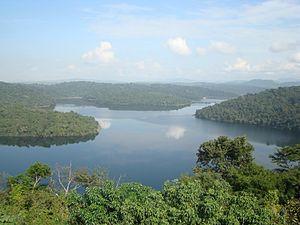
Cet article recense les zones humides du Brésil concernées par la convention de Ramsar.